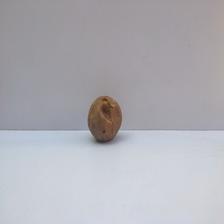
Size: Spoiled